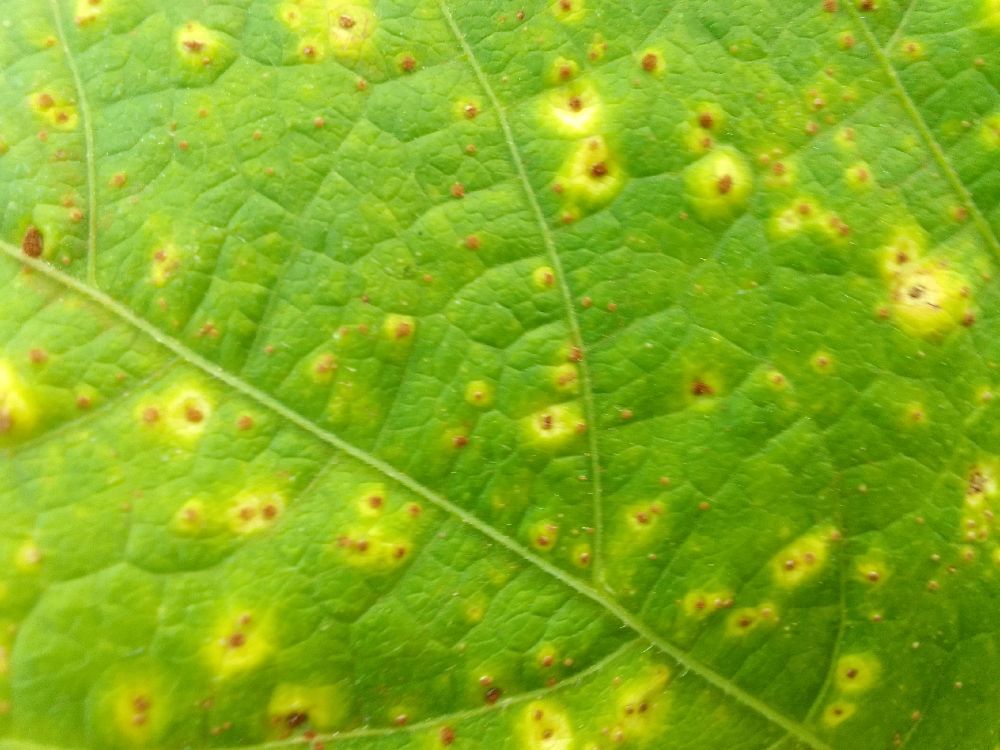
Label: rust